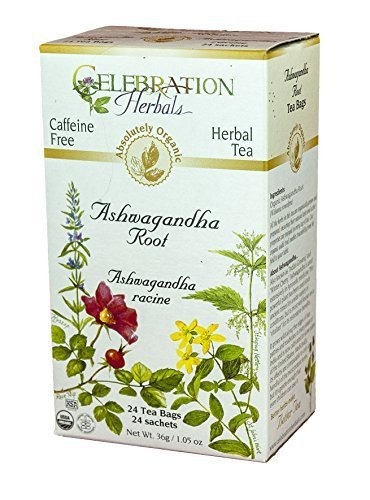
Item Name: Ashwagandha Root, 24 Bag by Celebration Herbals
Value: 1.0
Unit: Count

Price: 7.85